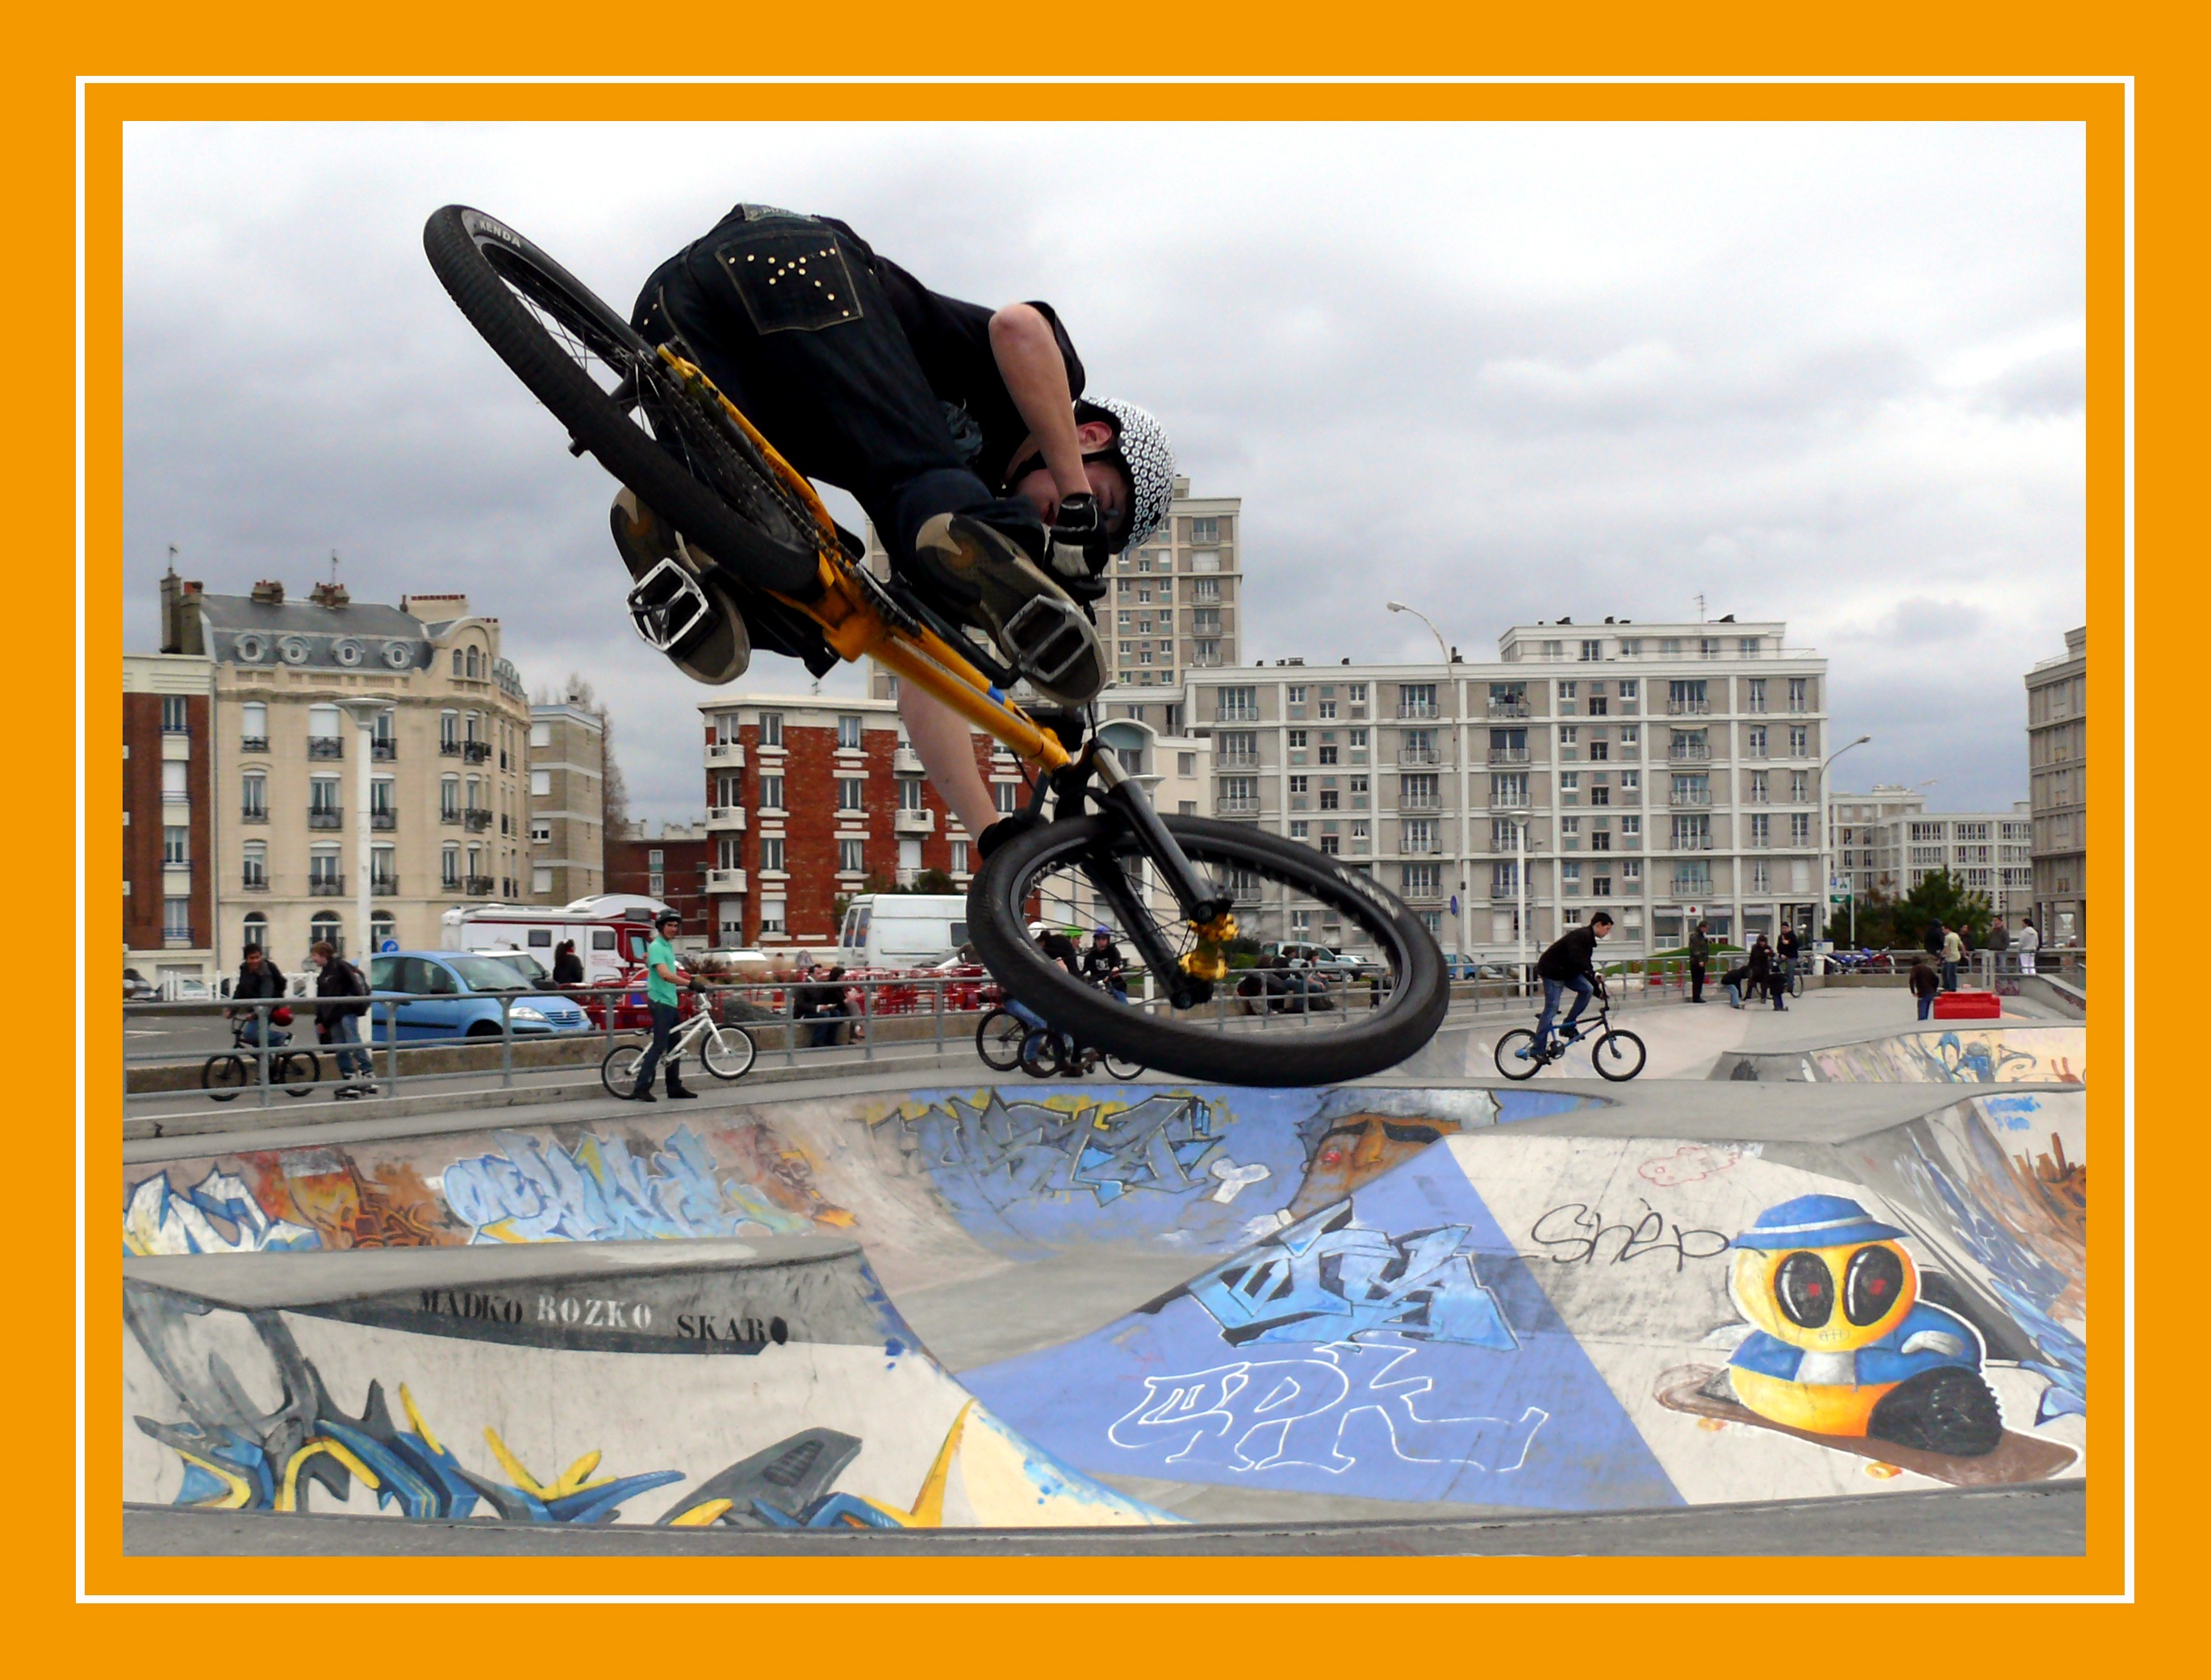
architecture, sport, building, bike, city, vehicle, facade, harbour, extreme sport, modern, skate park, bmx, apartments, cycle sport, bicycle motocross, freestyle bmx